Battlefield Earth (film)

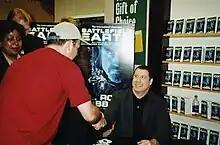
John Travolta signing copies of "Battlefield Earth" during a promotional tour in 2000

The film's scathingly bad reviews and poor word-of-mouth led to a precipitous falling-off in its grosses. Having earned $11.5 million from 3,307 screens on its opening weekend, it ranked in second place at the box office below "Gladiator". Its take collapsed by 67 percent to $3.9 million the following weekend, giving an average take of $1,158 per screen. The film made almost 54 percent of its entire domestic gross in its first three days and flatlined thereafter, with earnings dropping a further 75 percent by the end of its third week to $1 million. The following week, facing earnings of just $205,000, Warner Bros. attempted to cut its losses by slashing the number of screens at which the film was being shown. The number was reduced from 2,600 to 600. By its sixth weekend on release, the film was showing on 95 screens and had made $19,000 in a week – less than $200 per screen.